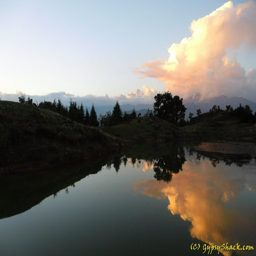
reflections of clouds on a lake